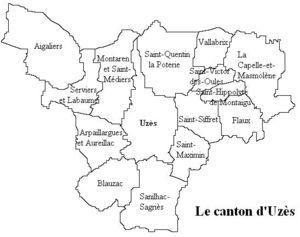
Le canton d’Uzès est une division administrative du département du Gard, dans l’arrondissement de Nîmes.